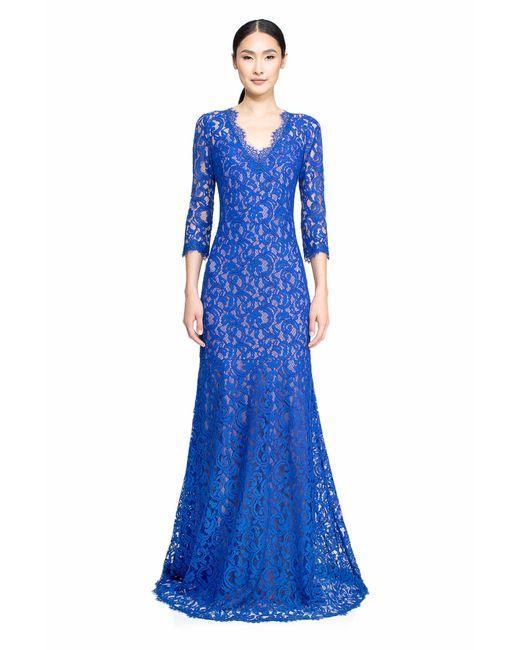
langes Abendkleid aus königsblauer Spitze, lange Ärmel